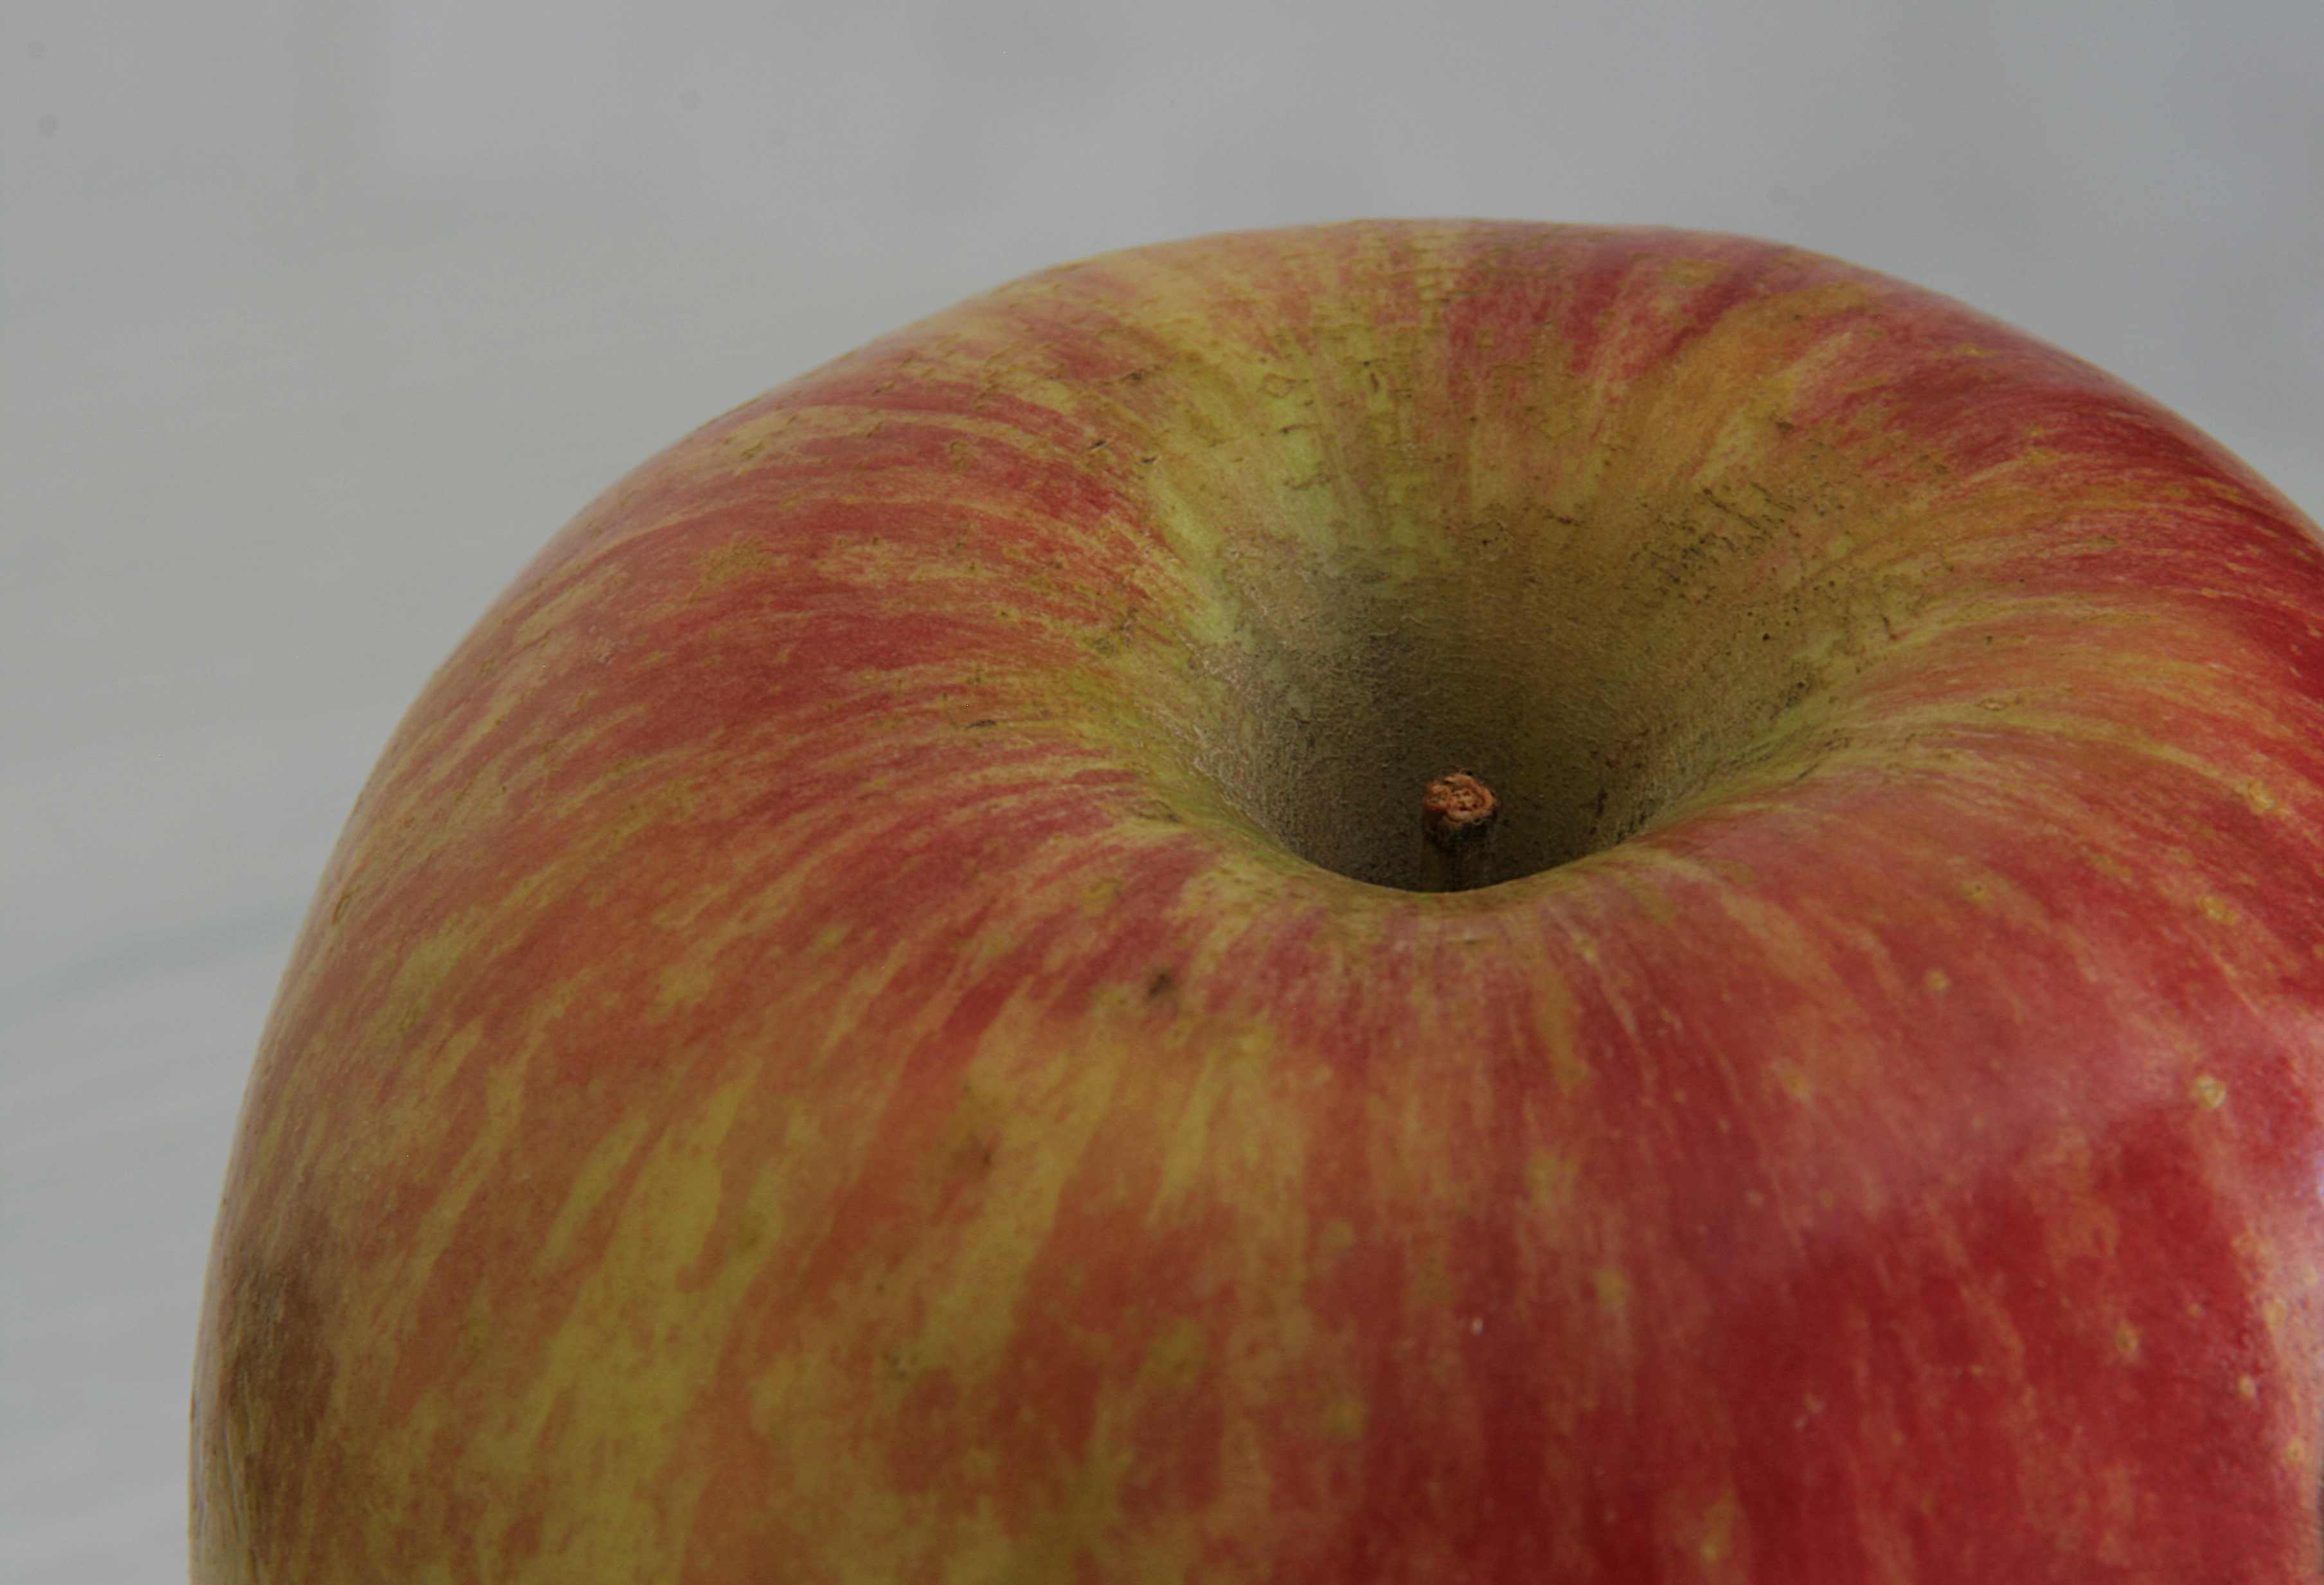
apple, plant, fruit, flower, food, red, produce, painting, close up, fuji, macro photography, manzana, flowering plant, rose family, still life photography, land plant, rose order